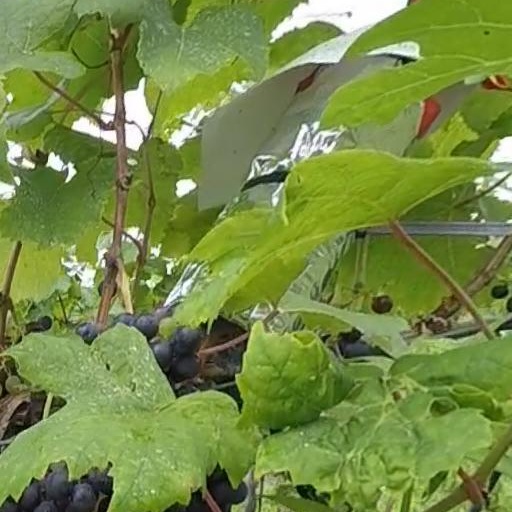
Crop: grape